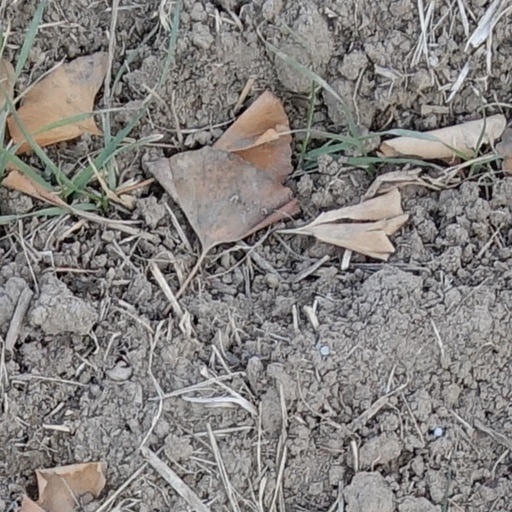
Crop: wheat